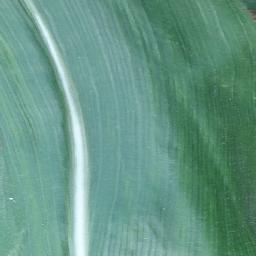
Label: Corn_(Maize)___Healthy